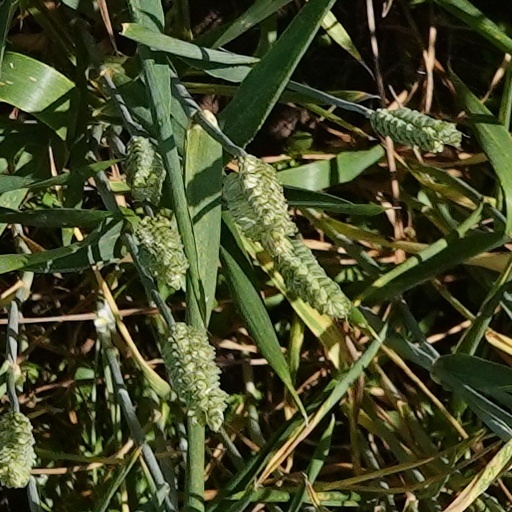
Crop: wheat